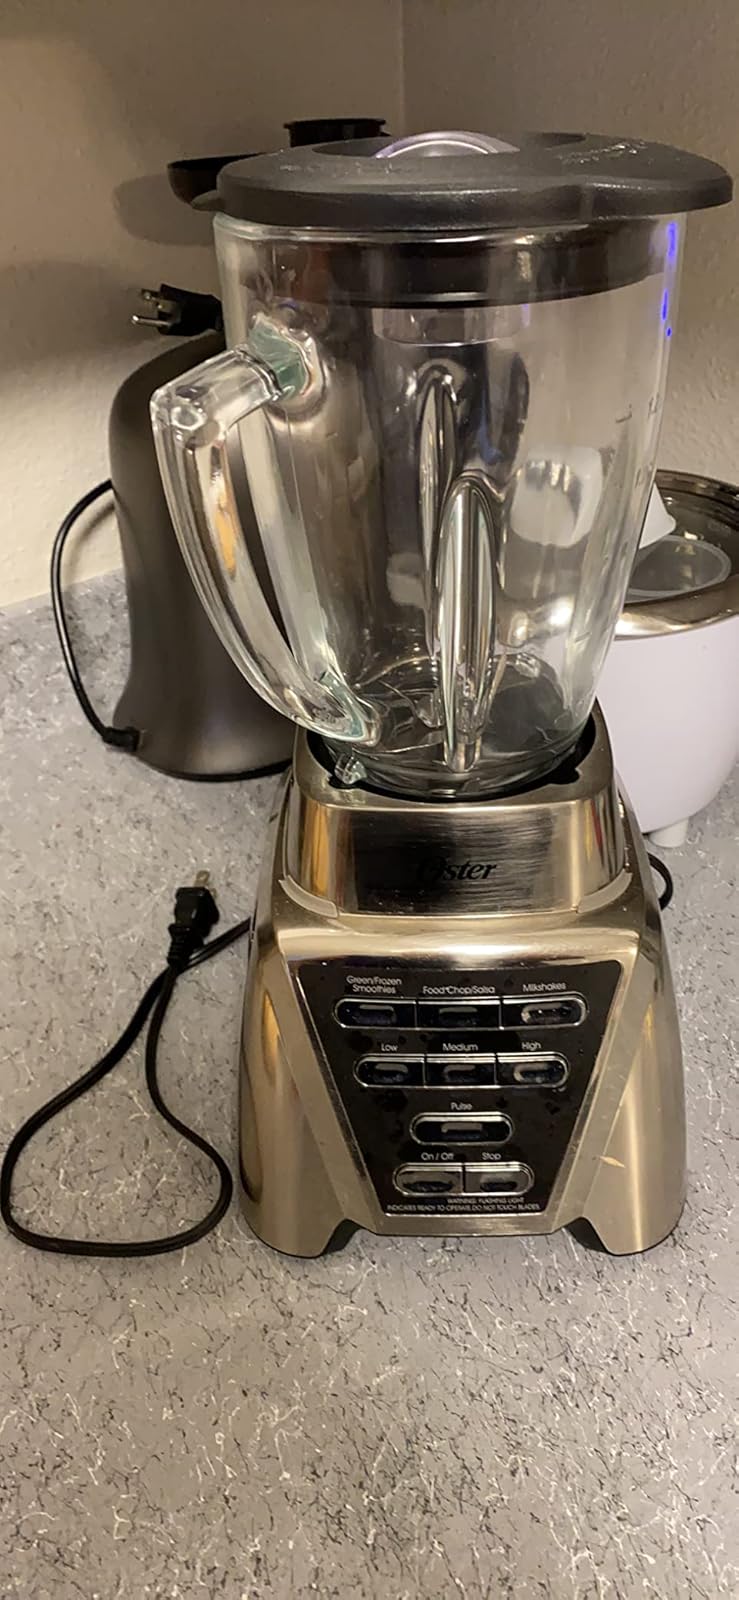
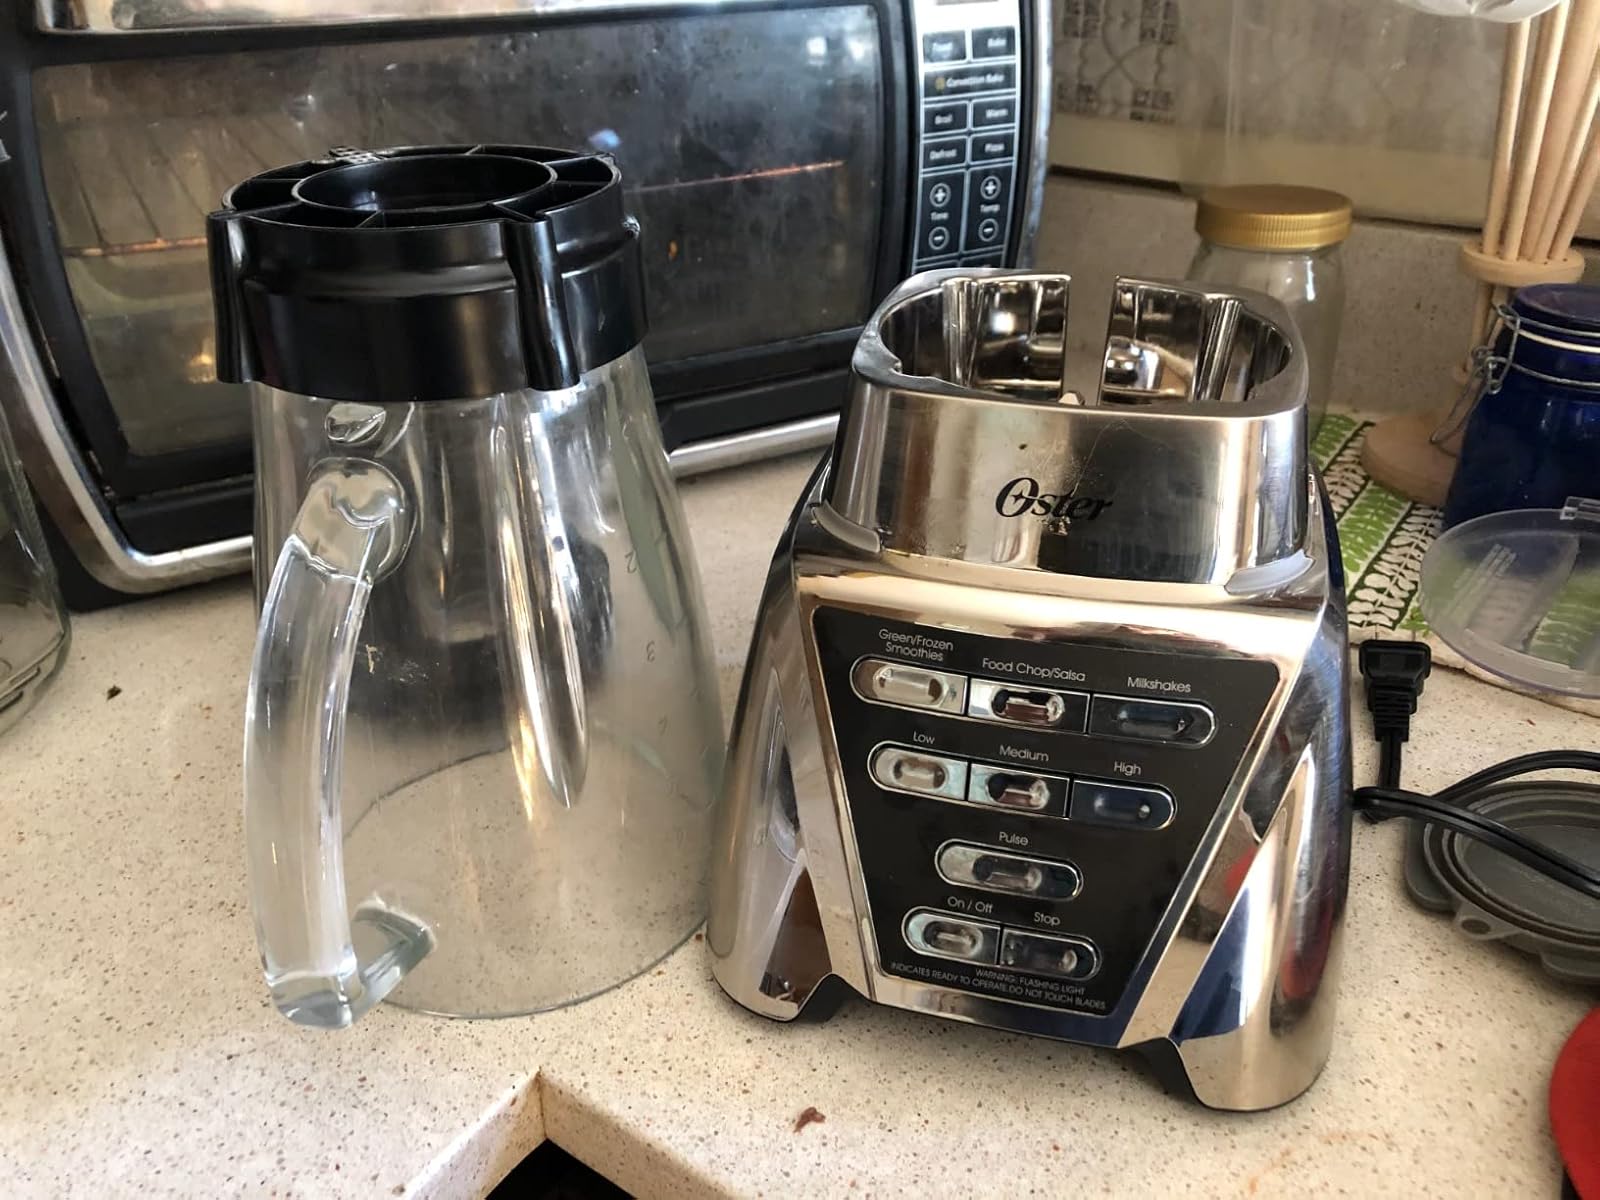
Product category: items_blender
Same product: no